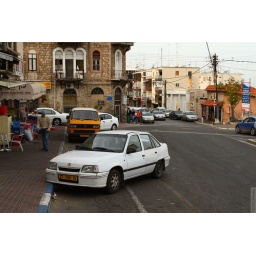
at a different street corner, i saw a house damaged by a rocket, but i didn't get a chance to take a picture.